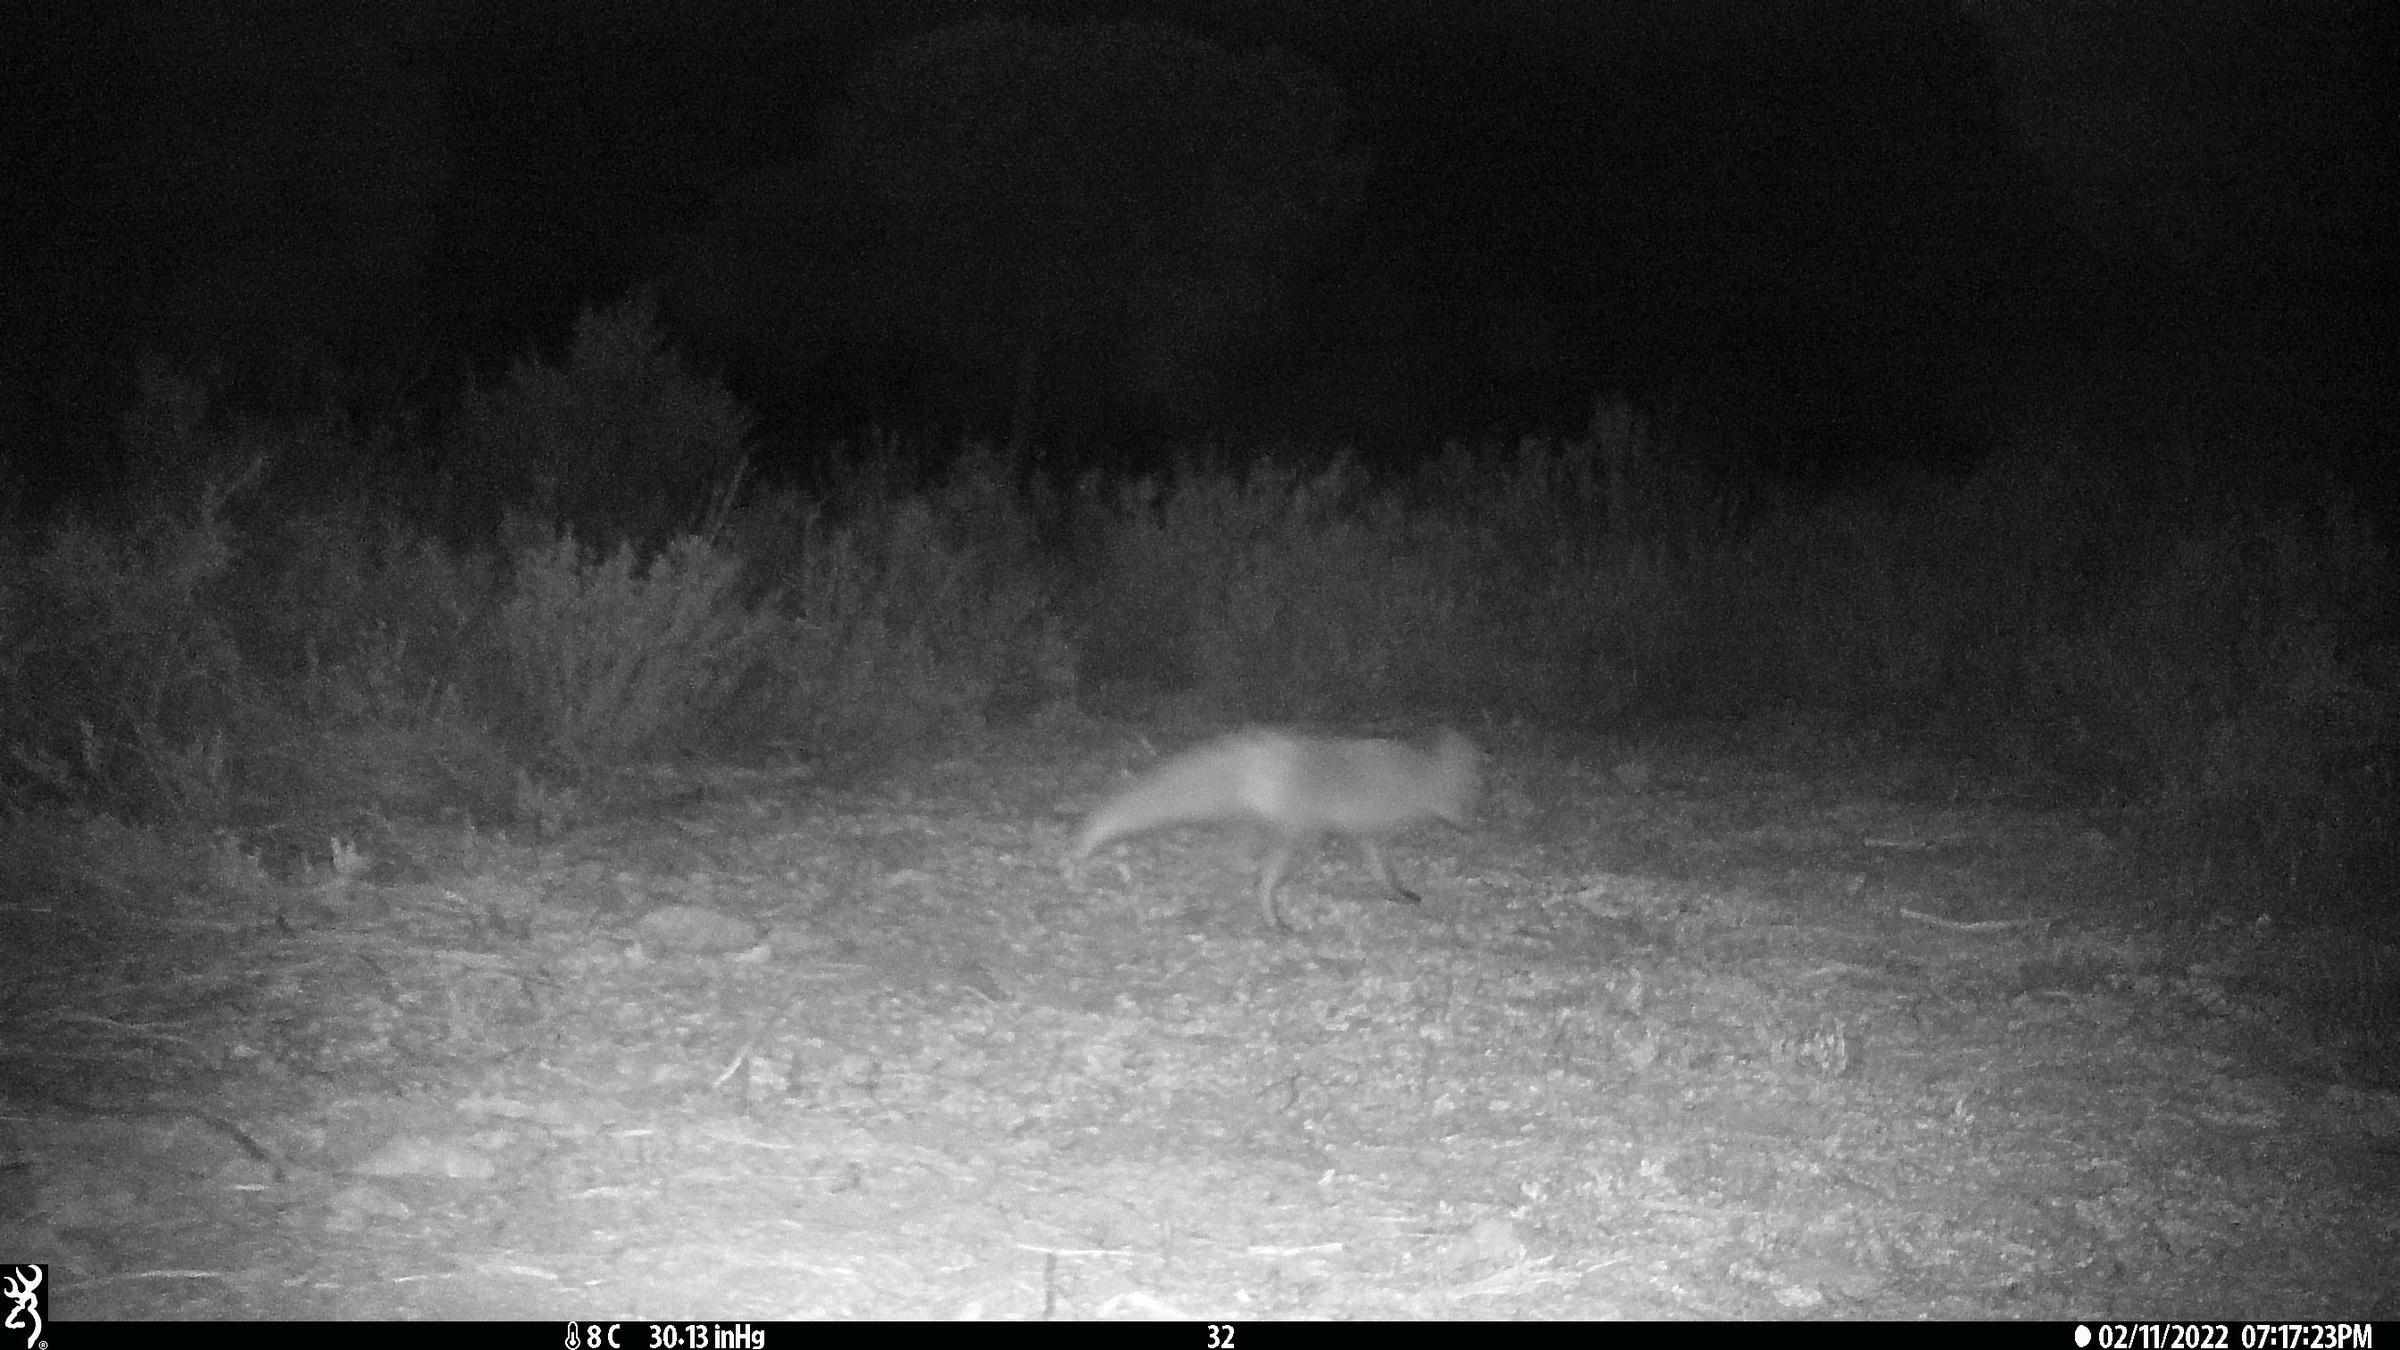
Species: Vulpes vulpes